Marvin Stone

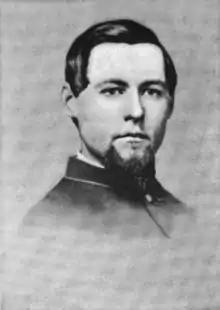
Stone during the Civil War

Marvin Chester Stone was an American inventor. He is best known for inventing the modern drinking straw.